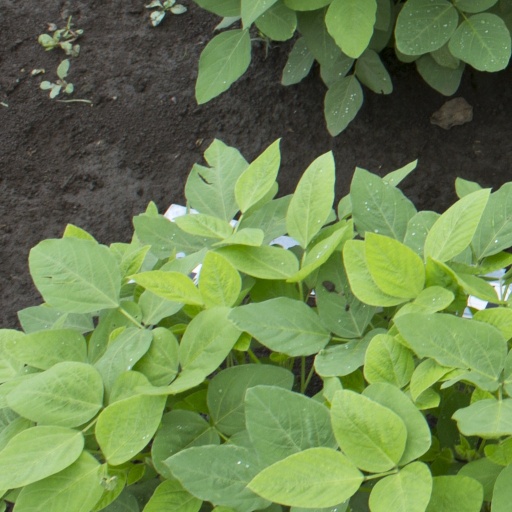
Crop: soybean